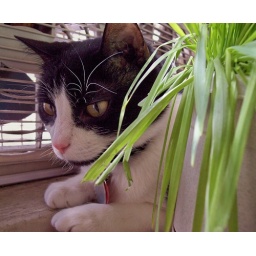
Zizi lost in thought while hiding behind the cat grass